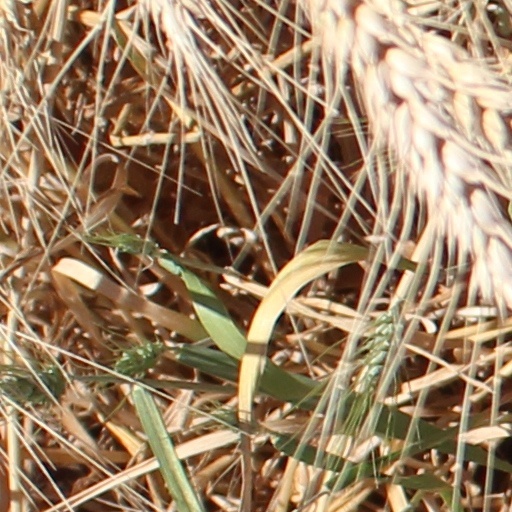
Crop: wheat